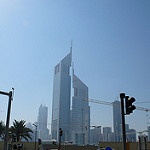
Scene: Outdoor